Collaborator (novel)

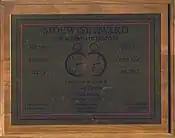
Sidewise Award for Murray Davies's novel "Collaborator"

"Collaborator" won the 2003 Sidewise Award for Alternate History.